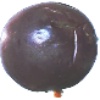
Label: passion_fruit